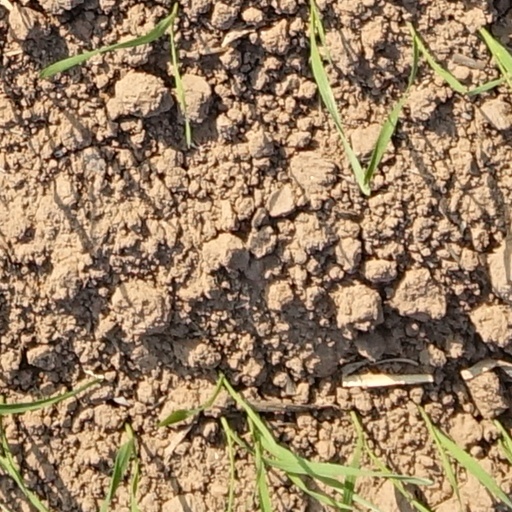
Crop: wheat